The Blues Brothers: Jukebox Adventure

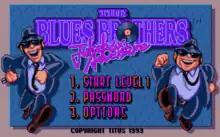
Intro screen (MS-DOS, VGA mode)

The Blues Brothers: Jukebox Adventure is a video game based on the band The Blues Brothers and a sequel to "The Blues Brothers". The game was released for the Super Nintendo Entertainment System in 1993 (as "The Blues Brothers") and for IBM PC compatibles and Game Boy in 1994. An Amiga port was developed and even reviewed by several videogame magazines, but never released.